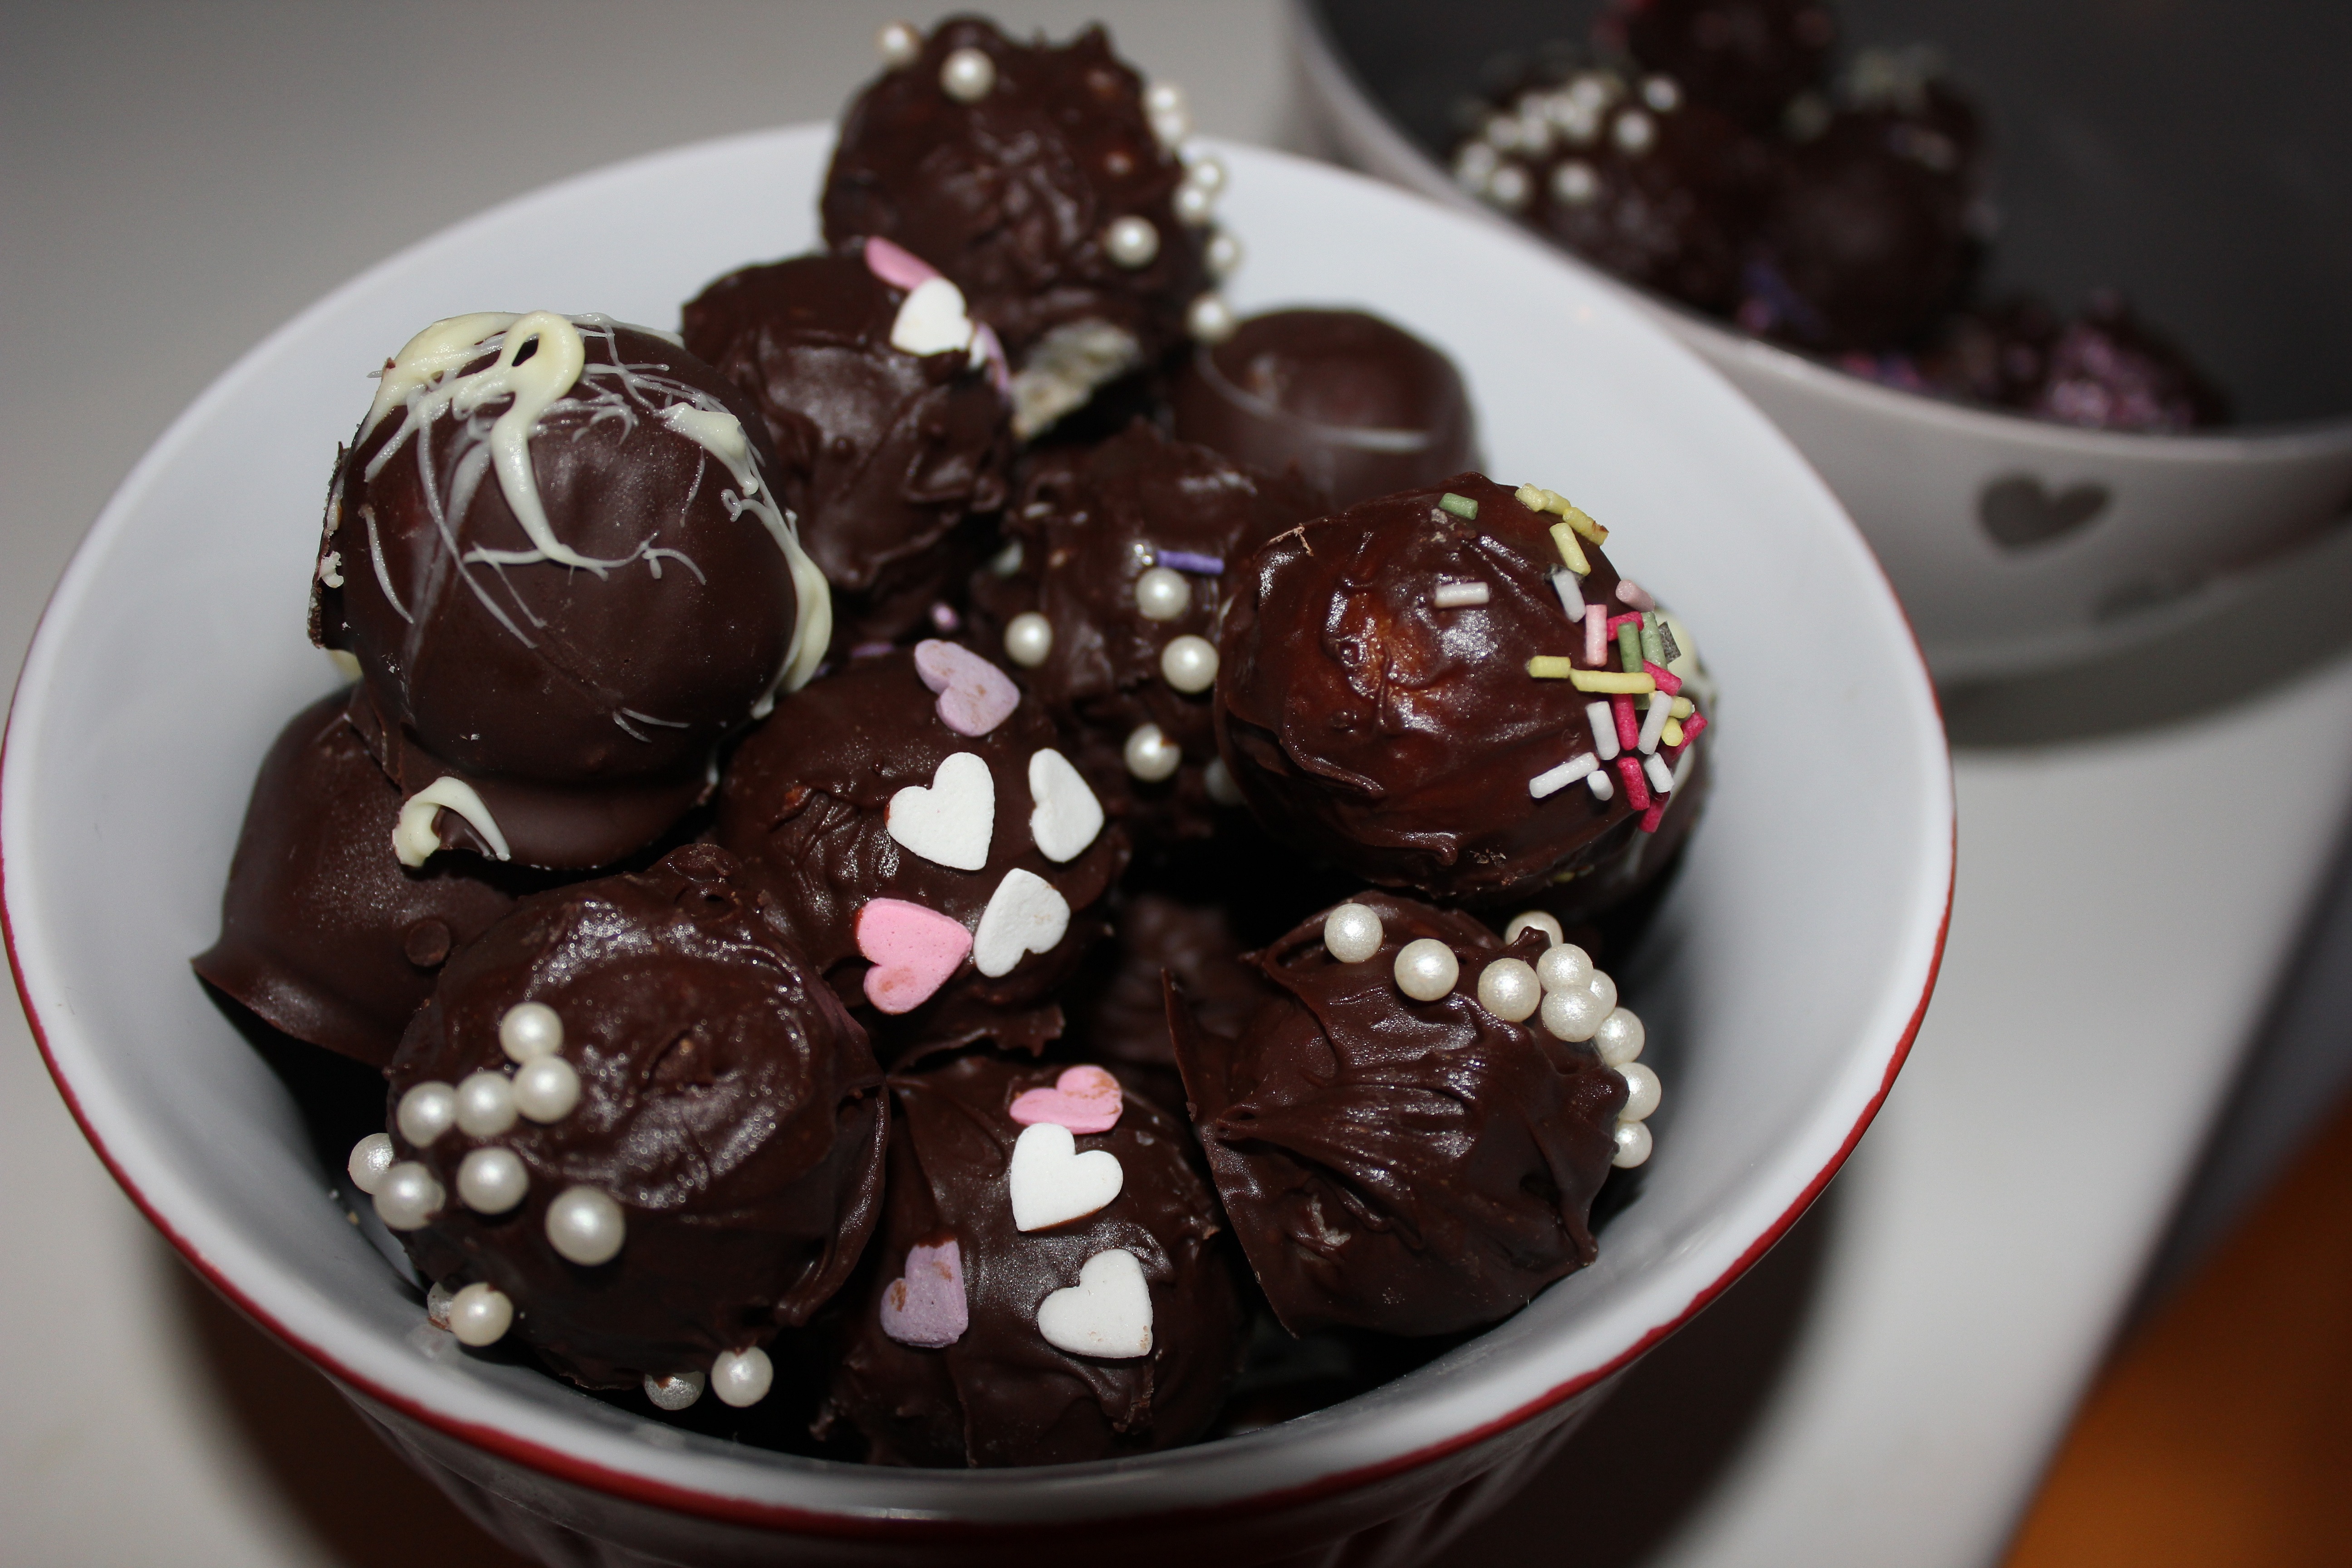
sweet, food, produce, chocolate, dessert, chocolate cake, sugar, party, snacks, hearts, candy, birthday, sweetness, delicacy, praline, bonbon, edible mushroom, candy bowl, chocolate balls, ganache, snack food, chocolate truffle, chocolate brownie, her sweets, namnam, homemade marzipan